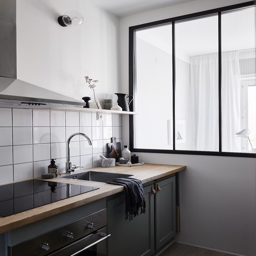
small home with a smart layout - via blog